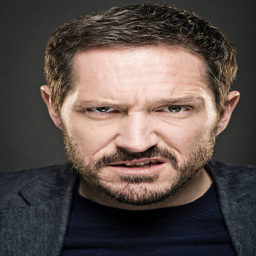
actor is photographed for the observer .